Hawk (G.I. Joe)

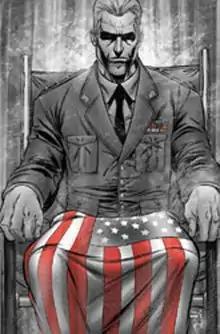
Hawk using a wheelchair. From the cover of "G.I. Joe: A Real American Hero" Vol. 2 #34

Cobra Commander returns, accompanied by Storm Shadow, and creates plans to get revenge on both Destro and Hawk. Storm Shadow tries to assassinate Hawk, but is confronted by Snake Eyes before escaping. Destro is later double-crossed by the president of Sierra Gordo, and arrested by Duke. Destro makes a deal to deliver Cobra Commander in exchange for his freedom. The Joes confront Cobra, and Destro is traded for Cobra Commander, but during the conflict the Commander shoots Hawk in the back, and in turn is shot from behind by the Baroness.